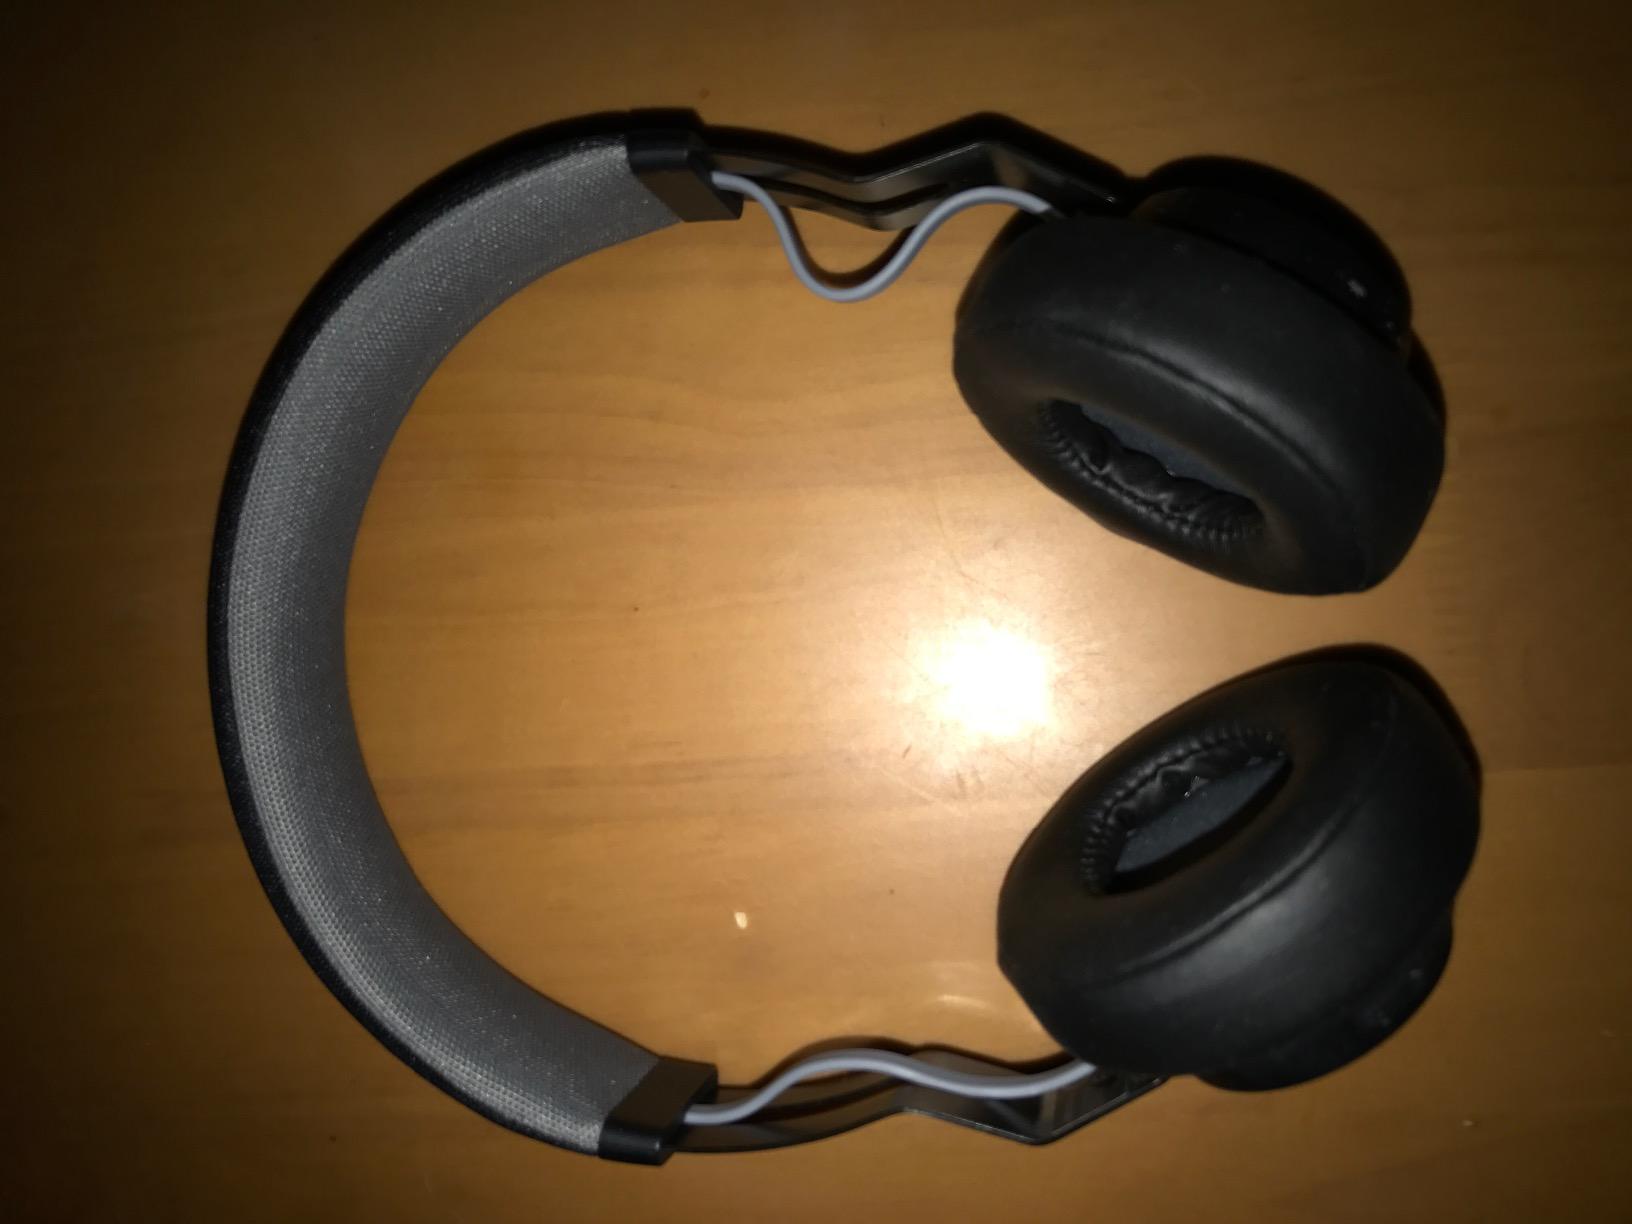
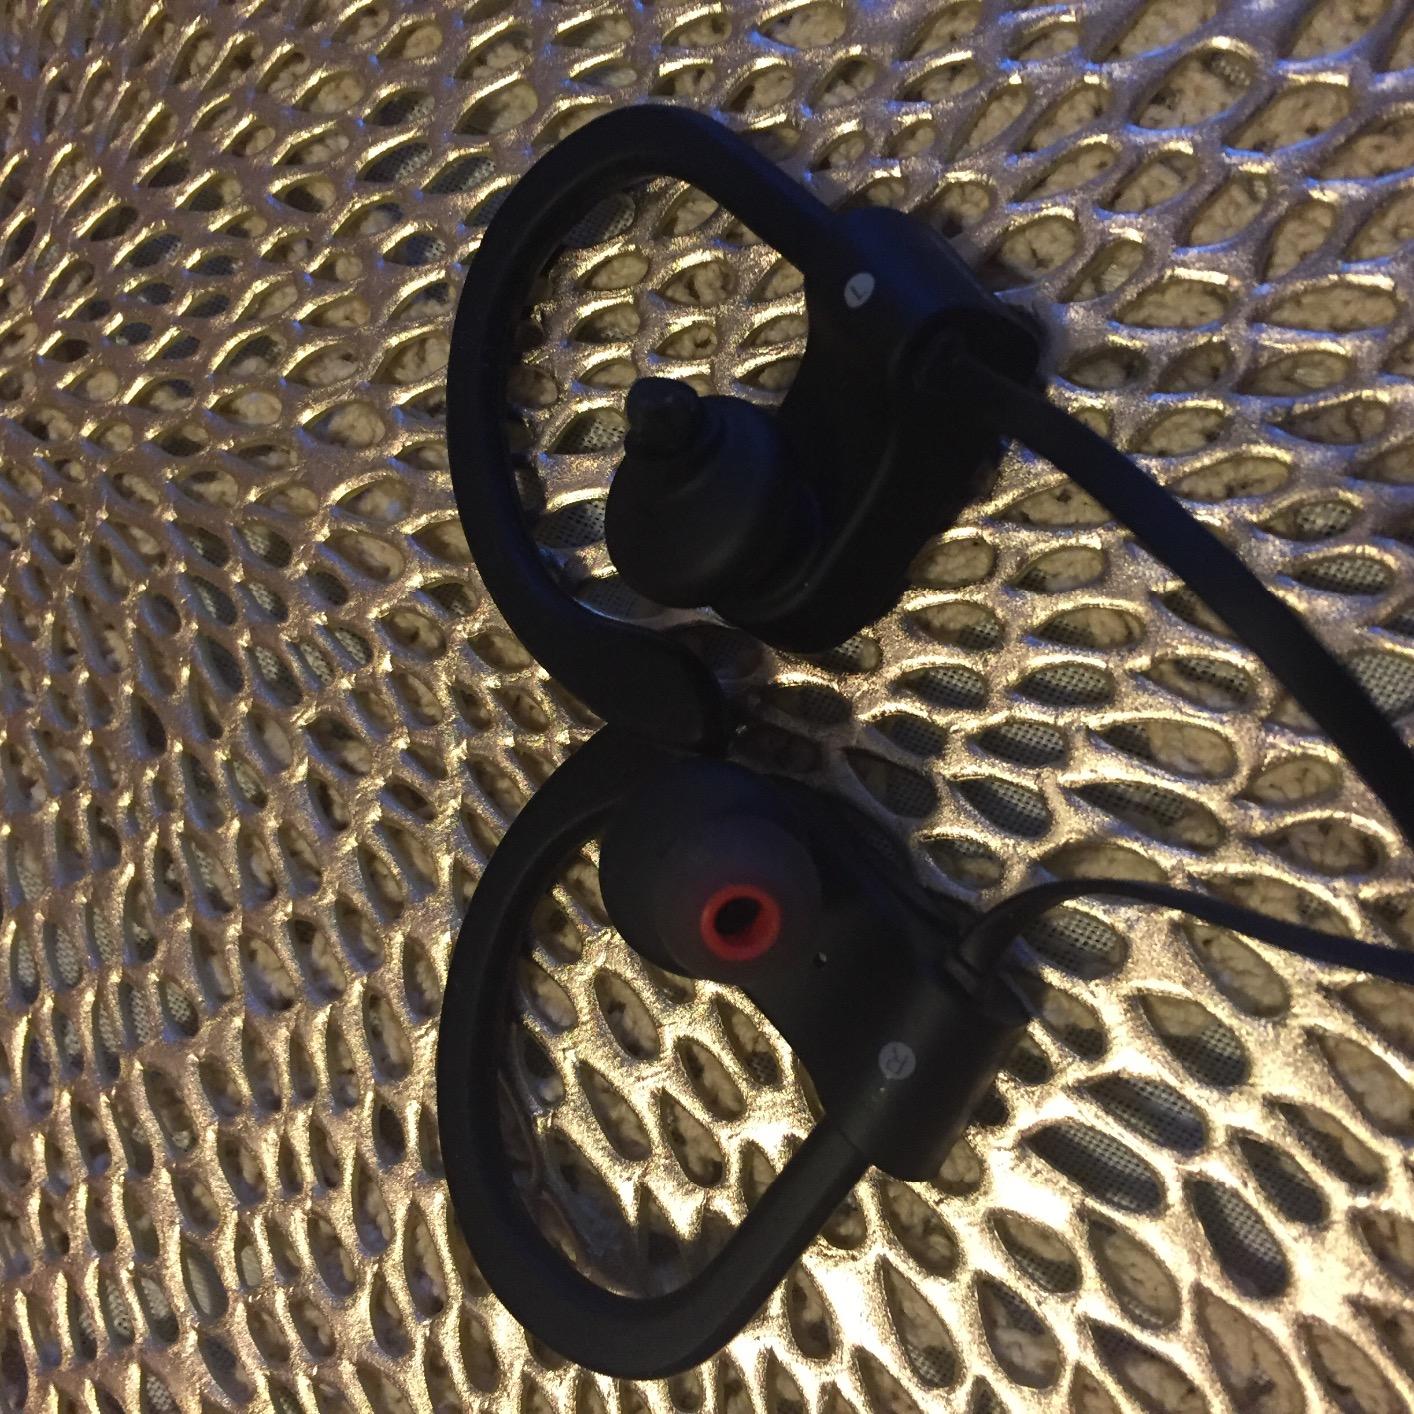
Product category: headphones
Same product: no